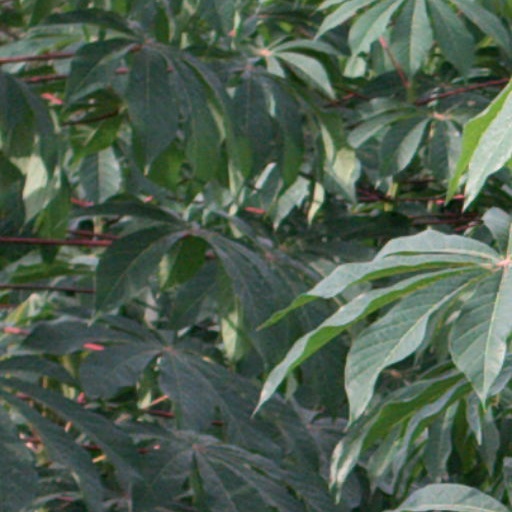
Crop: cassava